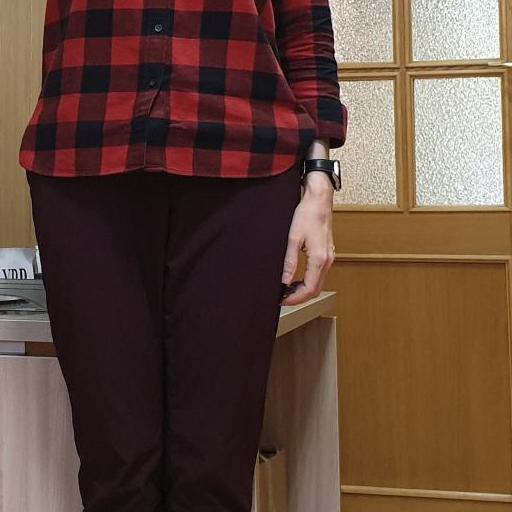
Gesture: no_gesture